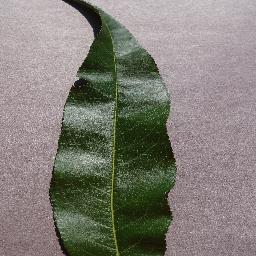
Label: Peach___healthy